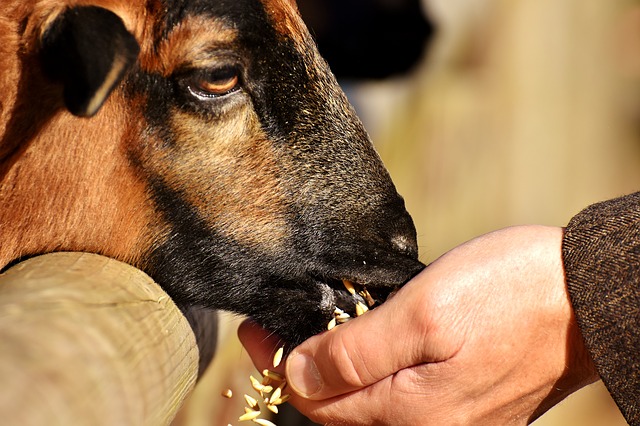
Label: pecora